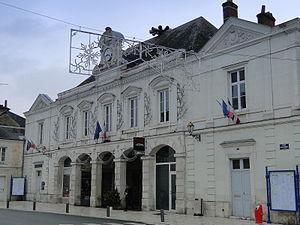
Mairie de Vernou-sur-Brenne (Indre-et-Loire)
Vernou-sur-Brenne est une commune française située dans le département d'Indre-et-Loire, en région Centre-Val de Loire.